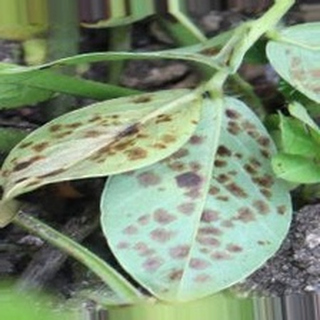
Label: groundnut_rust